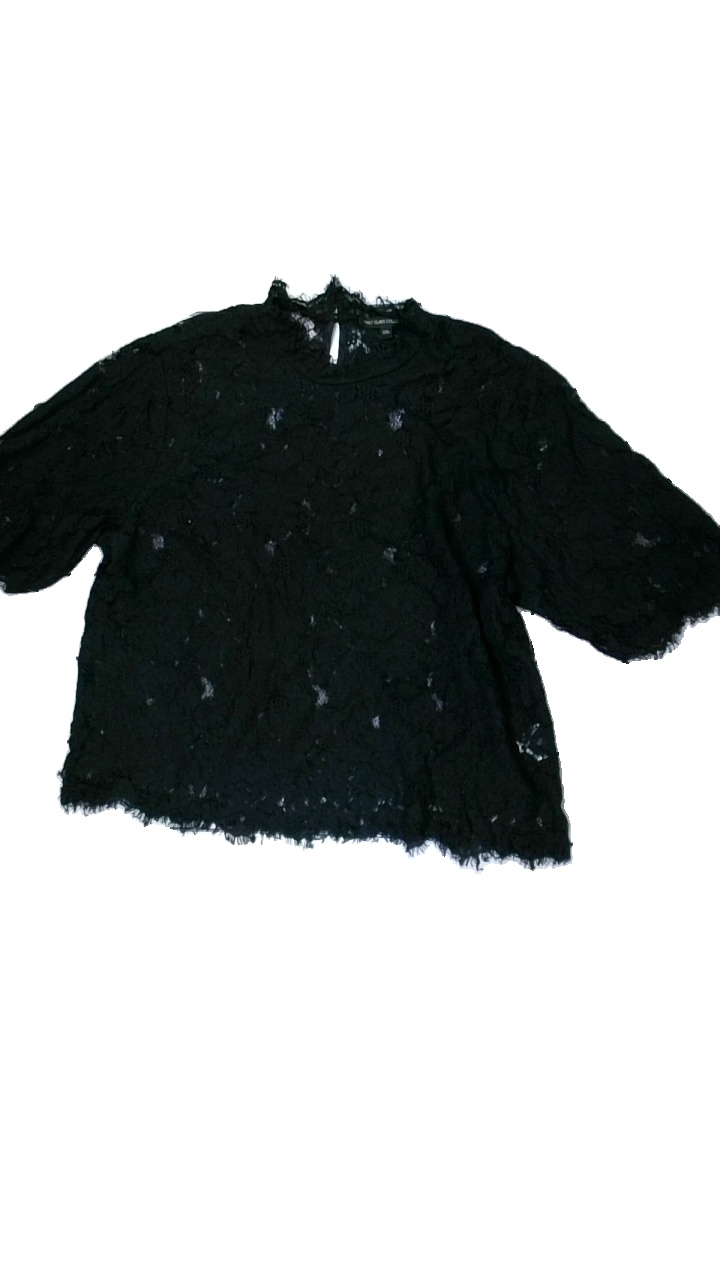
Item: Blouse (Ladies)
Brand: First Class
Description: svart kortärmad spetsblus med blommor över hela, flera lösa trådar längst ner
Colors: Black
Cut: Regular, Turtle neck
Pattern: Lace
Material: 62% nylone 38% viscose
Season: All
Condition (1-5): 3
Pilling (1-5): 5
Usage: Reuse
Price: <50